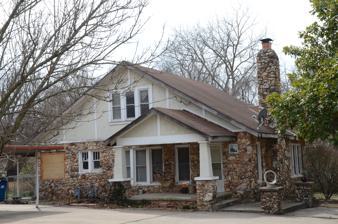
Building: Bertschy House
Country: United States of America
Year built: 1925
Historic house in Arkansas, United States United States historic place Bertschy House U.S. National Register of Historic Places Show map of Arkansas Show map of the United States Location 507 NW. Fifth Street, Bentonville, Arkansas , US Coordinates 36°22′39″N 94°12′56″W / 36.37750°N 94.21556°W / 36.37750; -94.21556 Area less than one acre Built 1925 ( 1925 ) Architectural style Bungalow/Craftsman MPS Benton County MRA NRHP reference No. 87002336 Added to NRHP January 28, 1988 The Bertschy House is a historic house located at 507 NW Fifth Street in Bentonville, Arkansas , US. Description and history It was a 1 + 1 ⁄ 2 -story, stone and masonry house notable for its wide overhanging roof with exposed rafter tails, and a gabled portico supported by tapered square columns mounted on stone piers. Built in about 1925, it is significant as a well-preserved local example of the bungalow style , executed in local fieldstone. The house was listed on the National Register of Historic Places on January 28, 1988. See also National Register of Historic Places listings in Benton County, Arkansas References